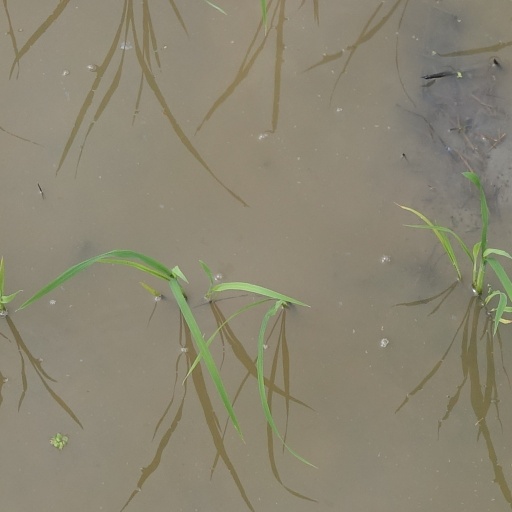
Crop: rice